Max von Zedtwitz

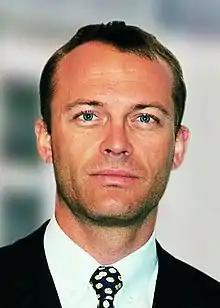
Max von Zedtwitz

Max von Zedtwitz (born in Switzerland) is a scholar of global R&D and innovation with a focus on emerging countries. He is Managing Director of GLORAD, a research network with locations in China, the United States, Brazil and Europe, and professor at universities in Europe and China.